Ivo Frank

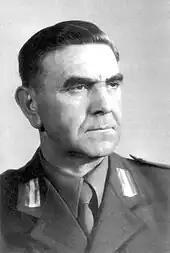
Ante Pavelić (pictured) and Frank offered Benito Mussolini alliance in 1927.

After Benito Mussolini came to power in Italy, Frank sent him a letter seeking Italian support for Croatian independence while promising Croatia would be within an Italian sphere of influence and accept Italian "political and military domination" on the Adriatic Sea. The letter, authored jointly with Ante Pavelić in 1927, also promised to cede to Italy the Bay of Kotor and parts of Dalmatia that were of strategic importance to Italy. Frank and Pavelić met in Budapest in 1927. They both sent copies of the memorandum to Mussolini. Frank handed his copy to the Italian ambassador to Hungary, while Pavelić passed his to Roberto Forges Davanzati when he visited Rome that year. The influence Frank had among the Croatian political émigrés was eclipsed by the rise of the Pavelić-led fascist Ustaše in 1929. Subsequently, in the early 1930s, Frank endorsed Ustaše. In 1934, he appeared to distance himself from them, cautioning his nephew and later Ustaše General-Lieutenant Dido Kvaternik to abandon fascism. Historian Bogdan Krizman claims that the change came about because Pavelić involved Kvaternik in planning the assassination of King Alexander I of Yugoslavia in Marseille that year, which Frank resented.